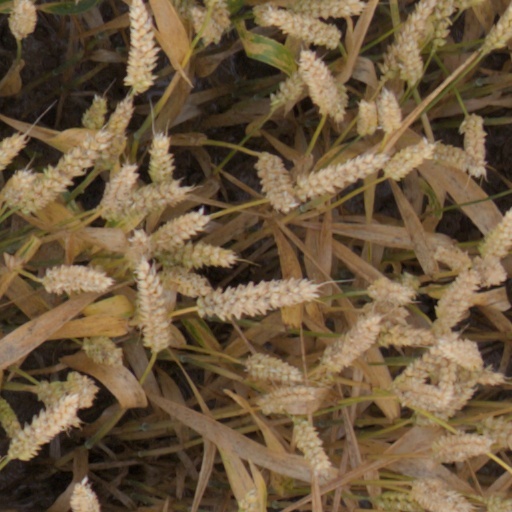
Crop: wheat